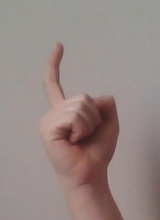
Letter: ra